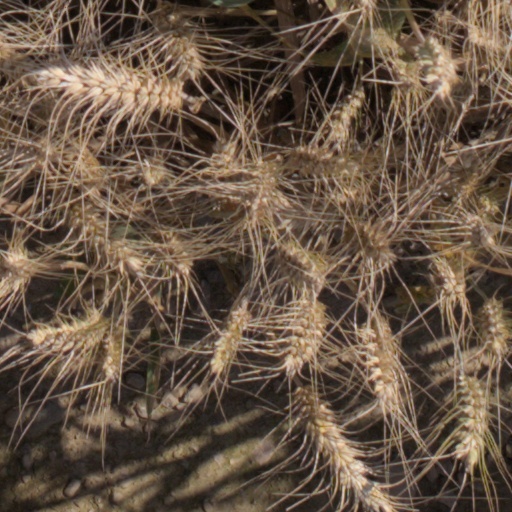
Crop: wheat